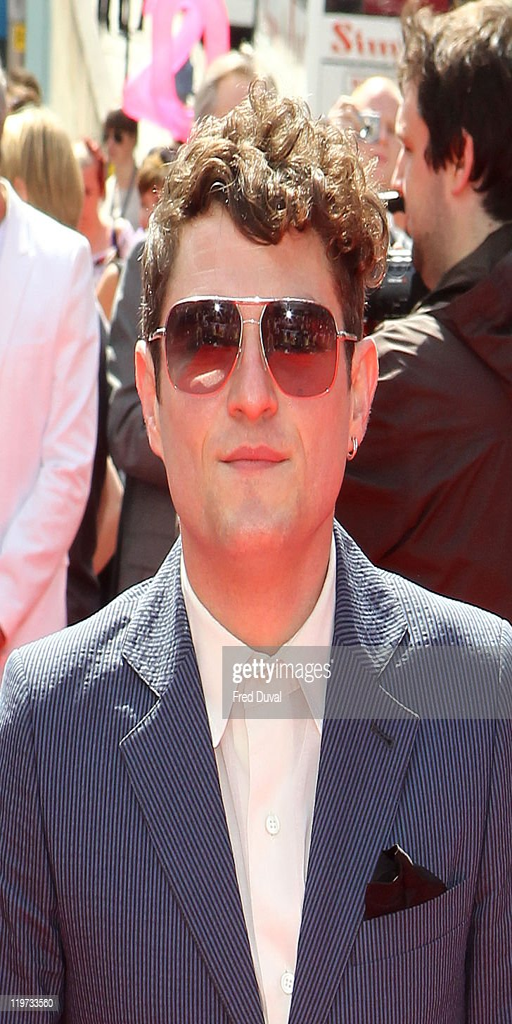
actor attends the world premiere of person .